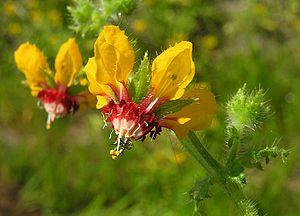
Loasa est un genre de plantes de la famille des Loasaceae.